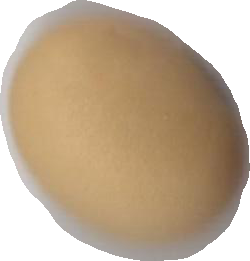
Variety: Anjasmoro